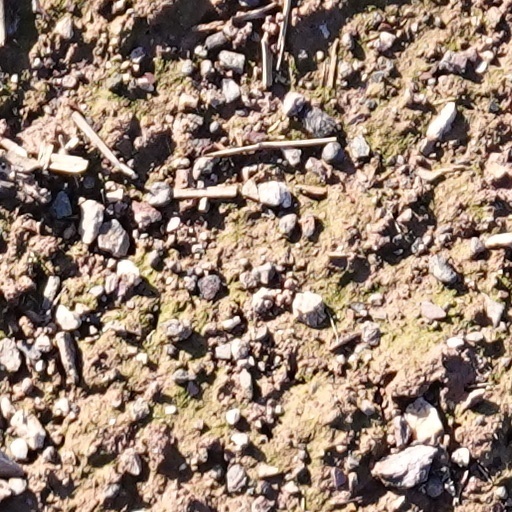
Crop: wheat